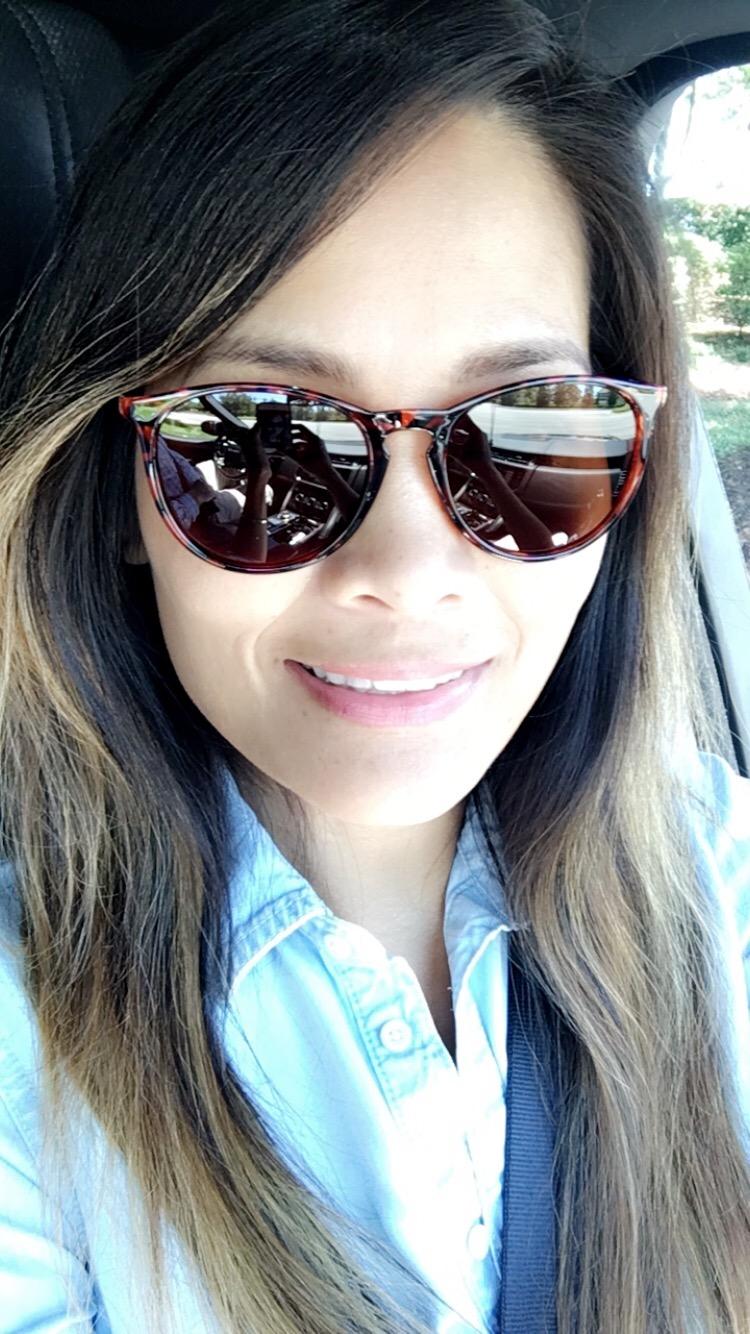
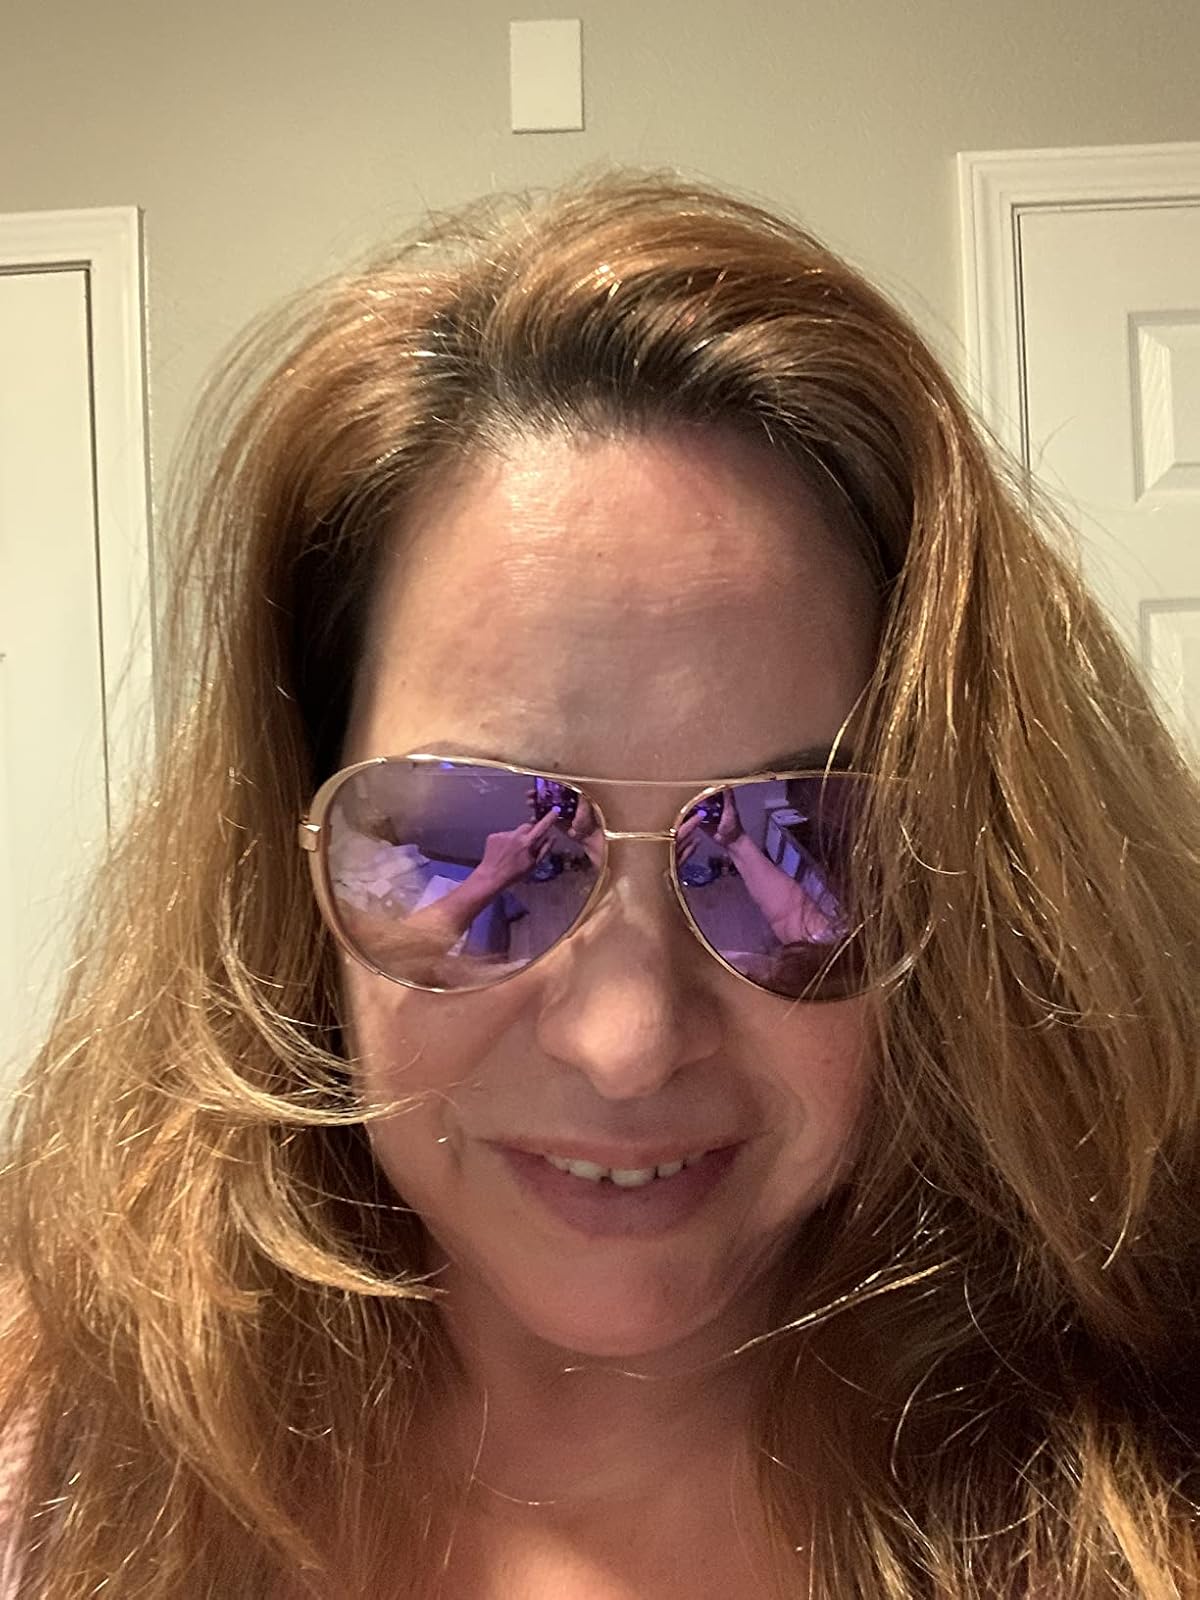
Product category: accessories_sunglasses
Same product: no